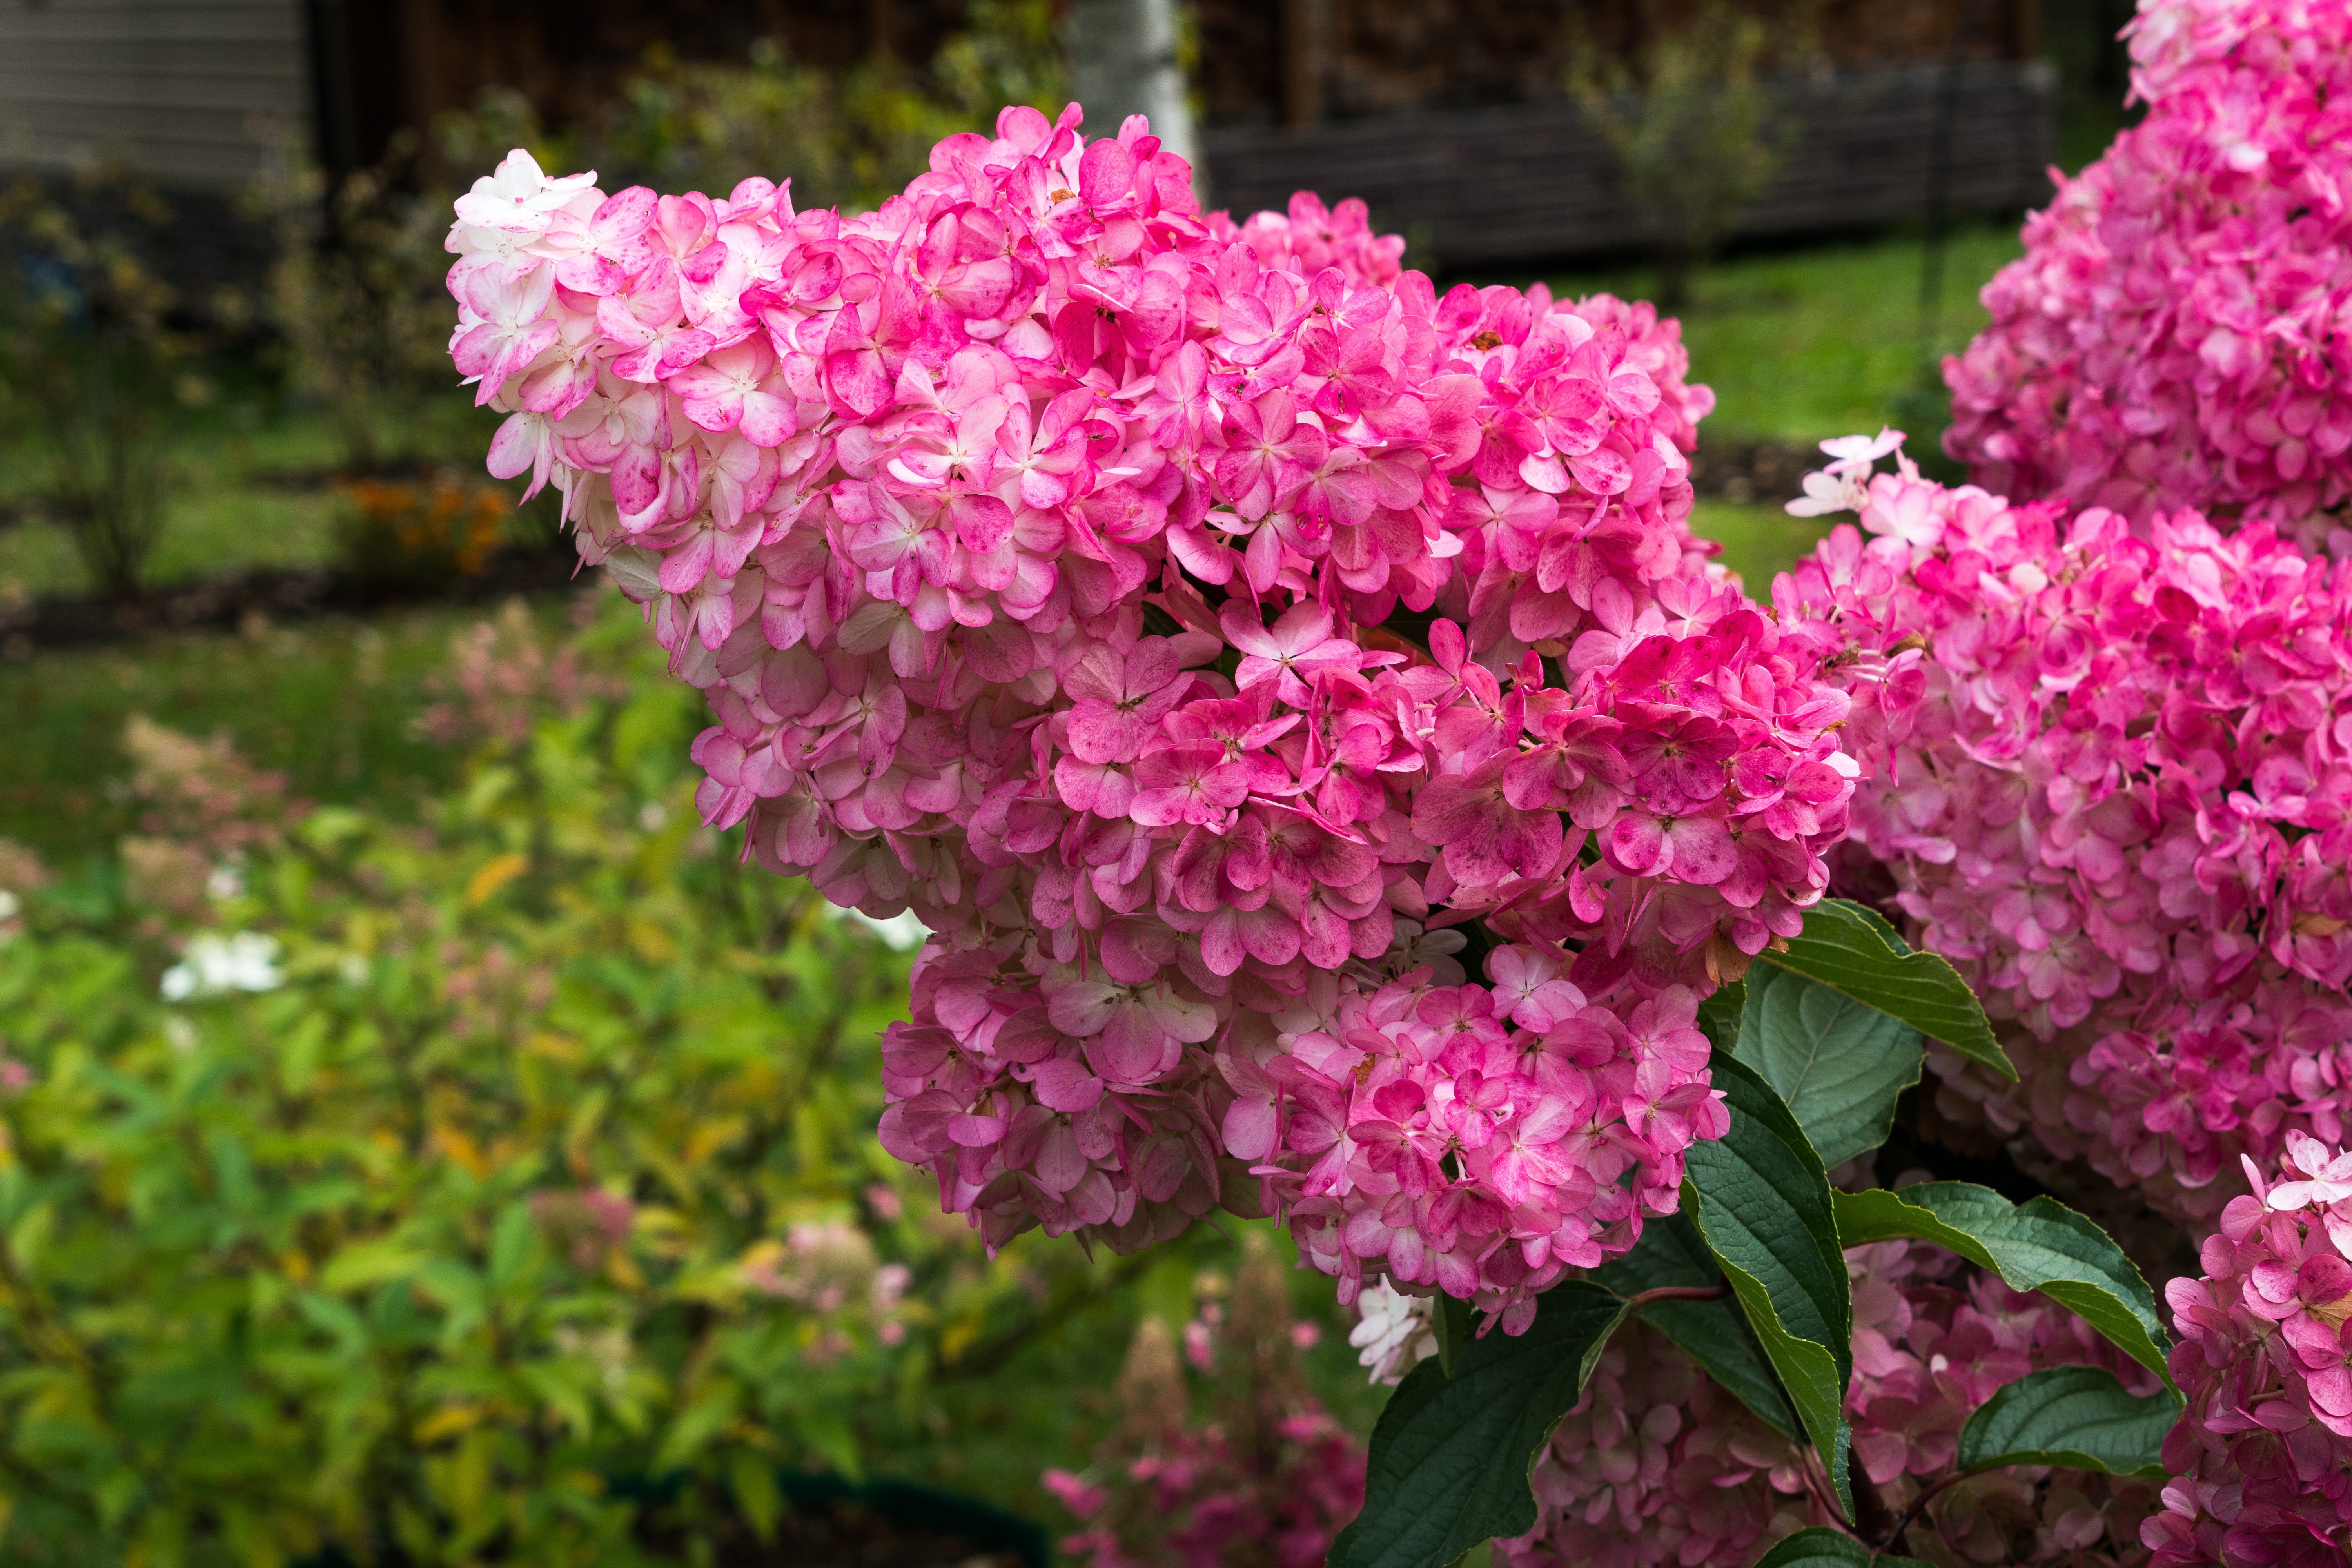
flowers, petals, nature, colorful, flower, flower garden, smell, living, happiness, summer, bloom, plants, garden, village, rural area, shrub, petal, pink, magenta, botany, flowering plant, annual plant, groundcover, spring, subshrub, hydrangeaceae, hydrangea, landscaping, perennial plant, cornales, pink family, rhododendron